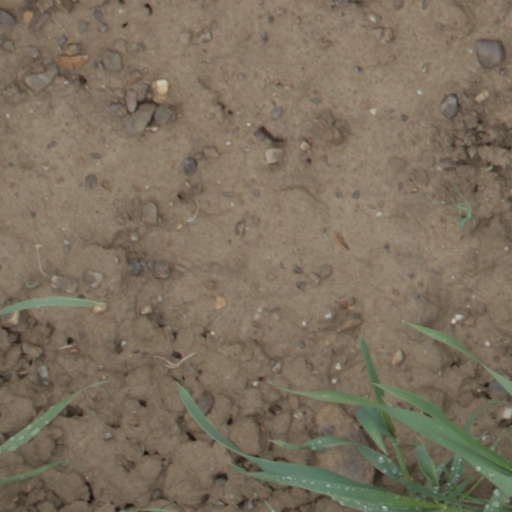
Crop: wheat